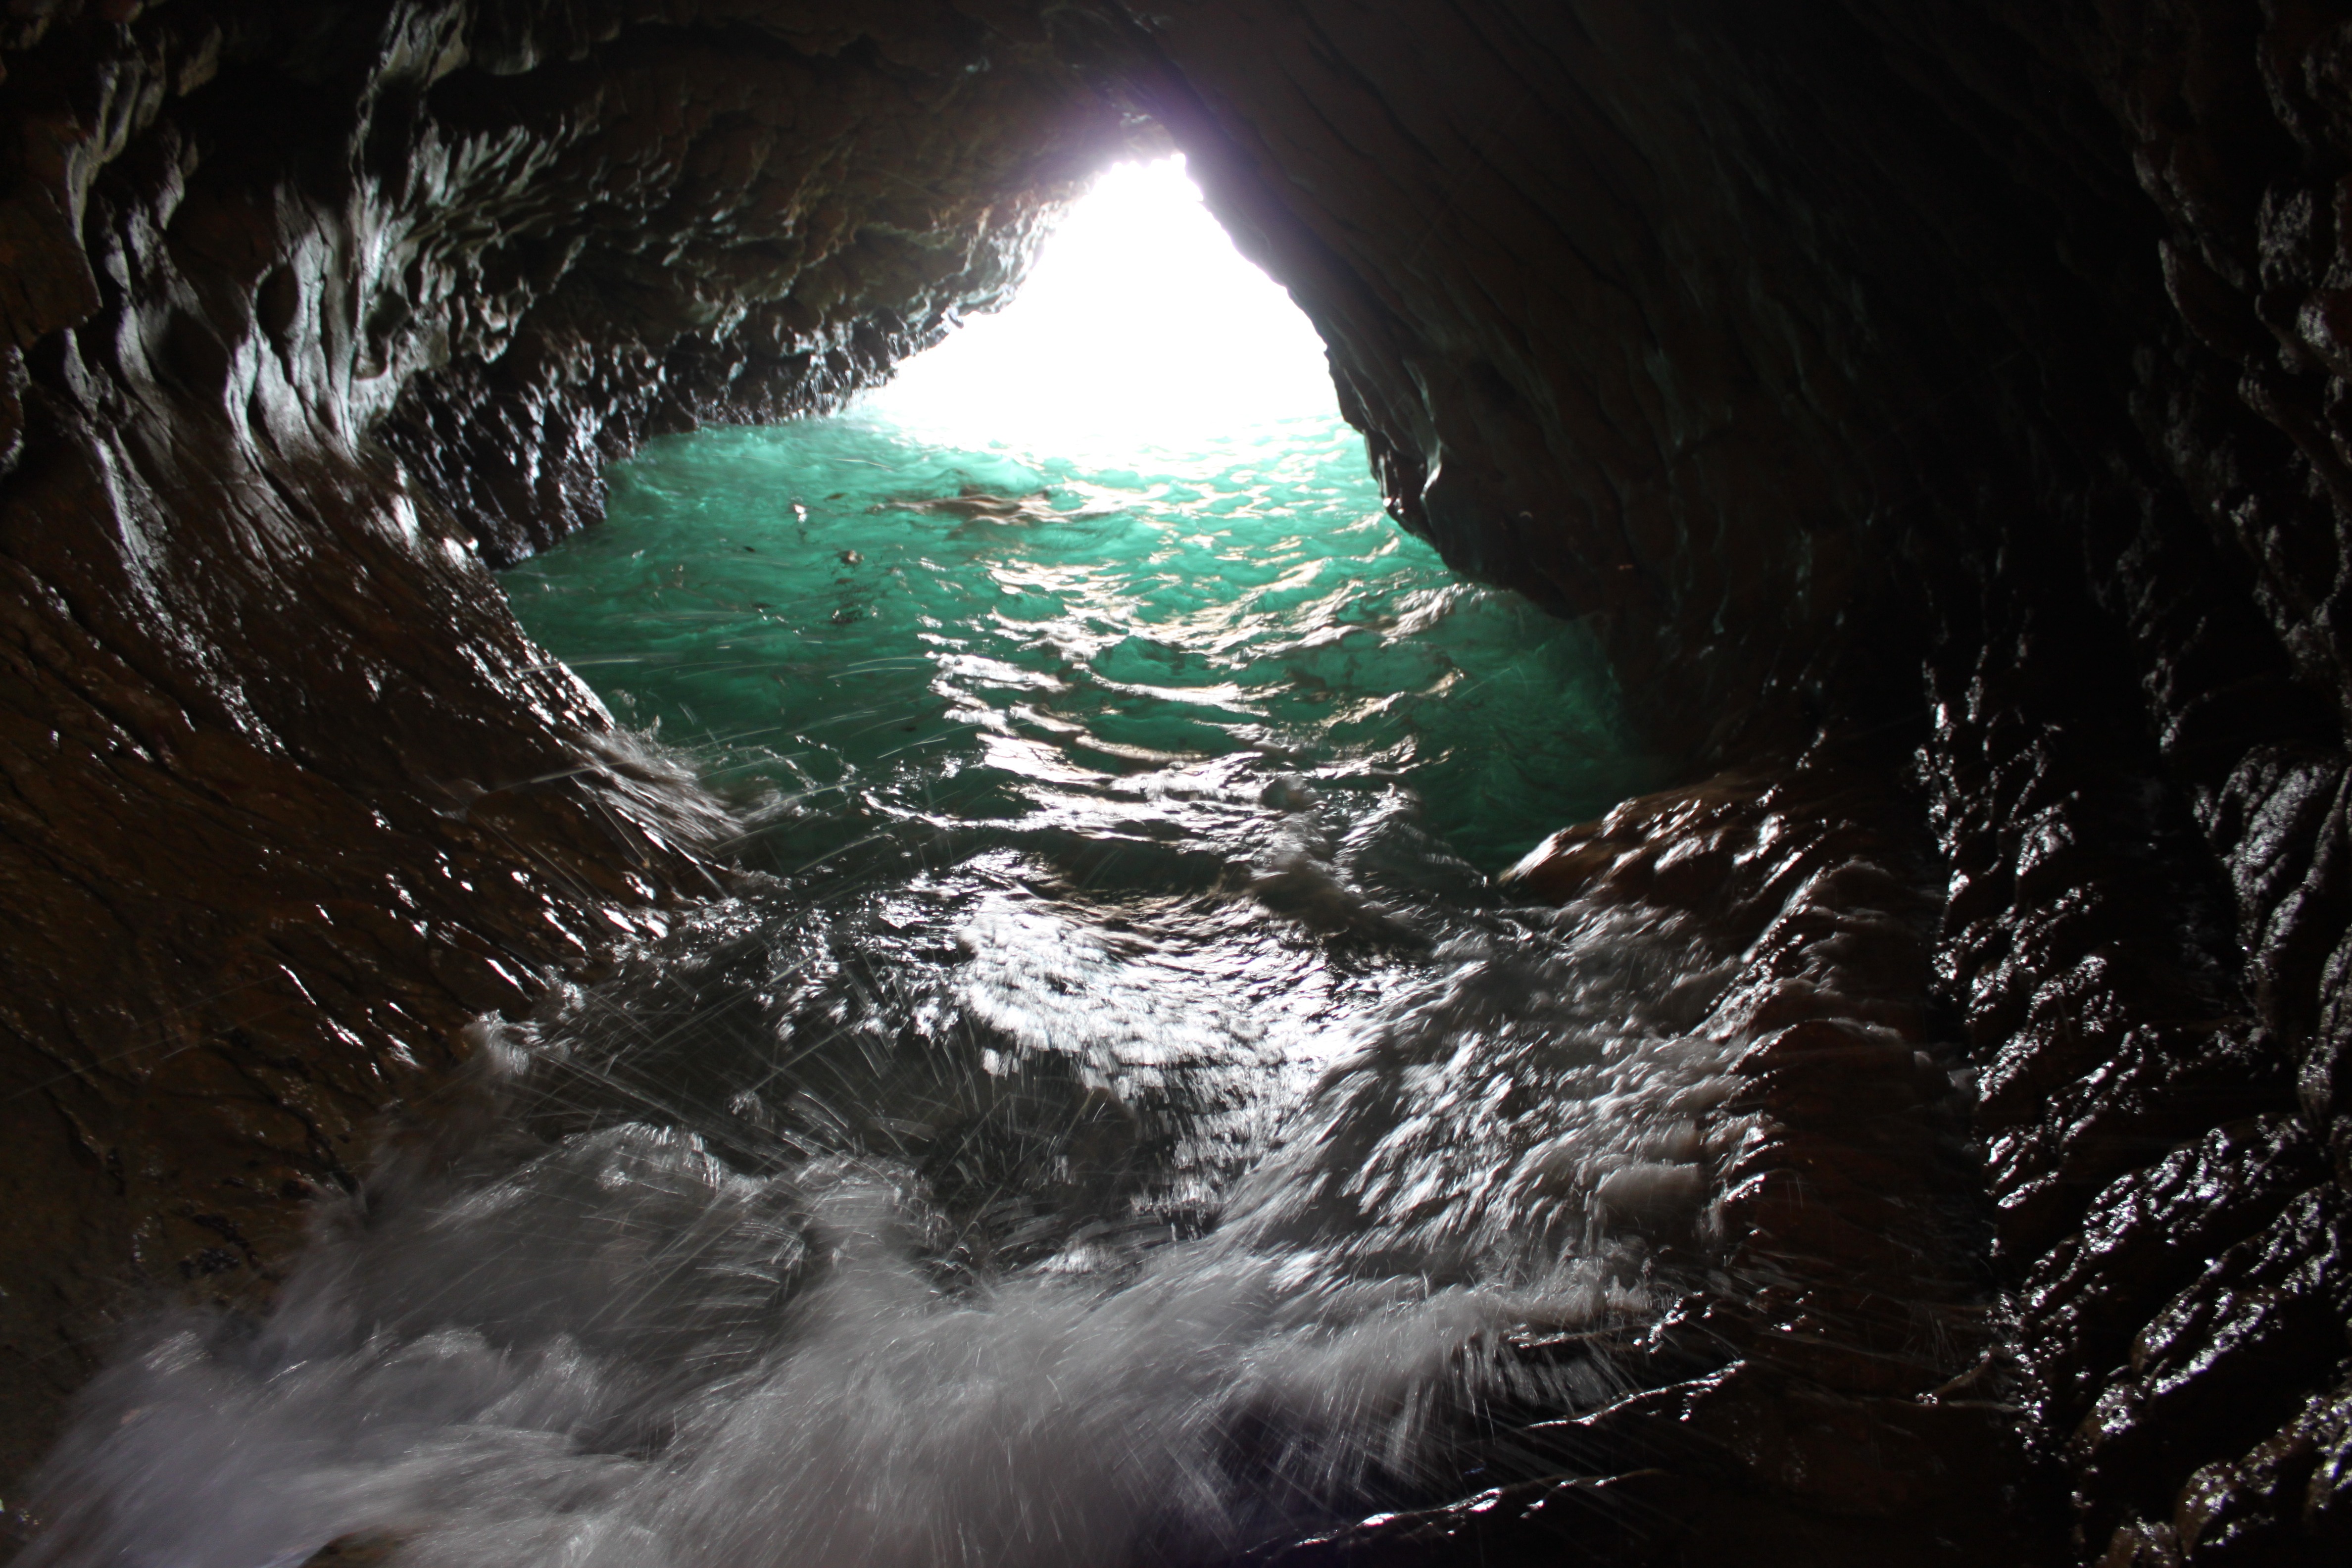
sea, water, formation, cave, marseille, landform, sea cave, creeks, geographical feature, ice cave